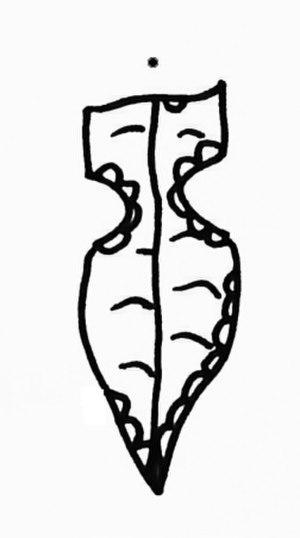
Pointe de flèche du type d'el Khiamien. Néolithique du Proche-Orient